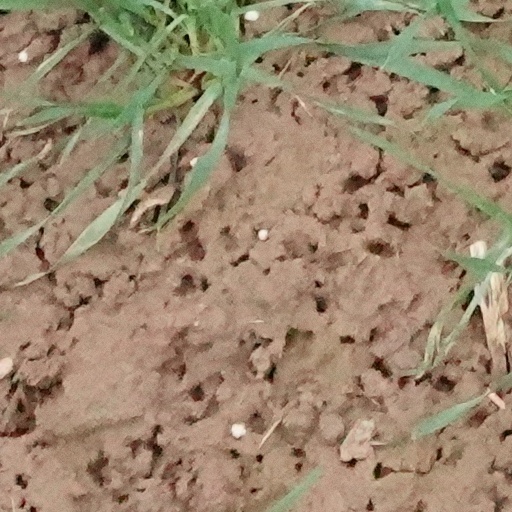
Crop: wheat